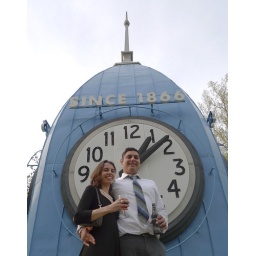
by Reynolds and Reynolds historic clock tower